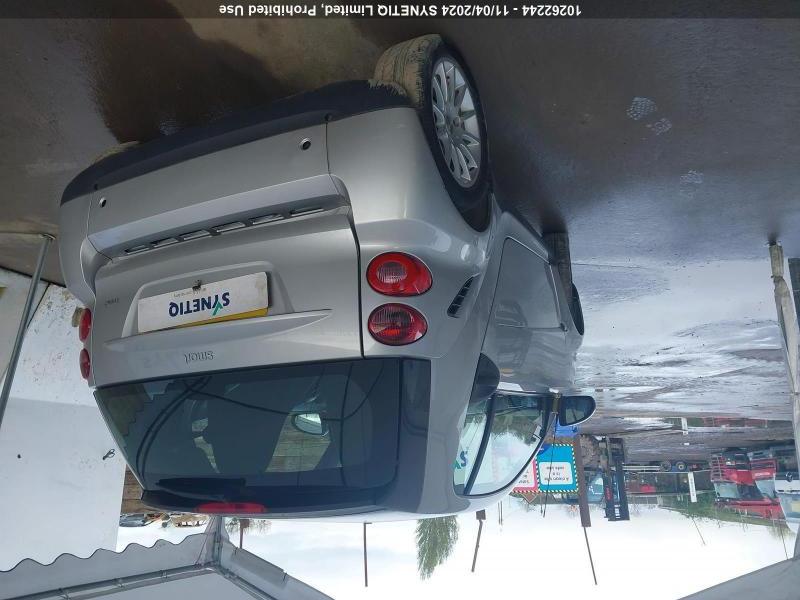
Aucun dommage détecté.
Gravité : aucun